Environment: real
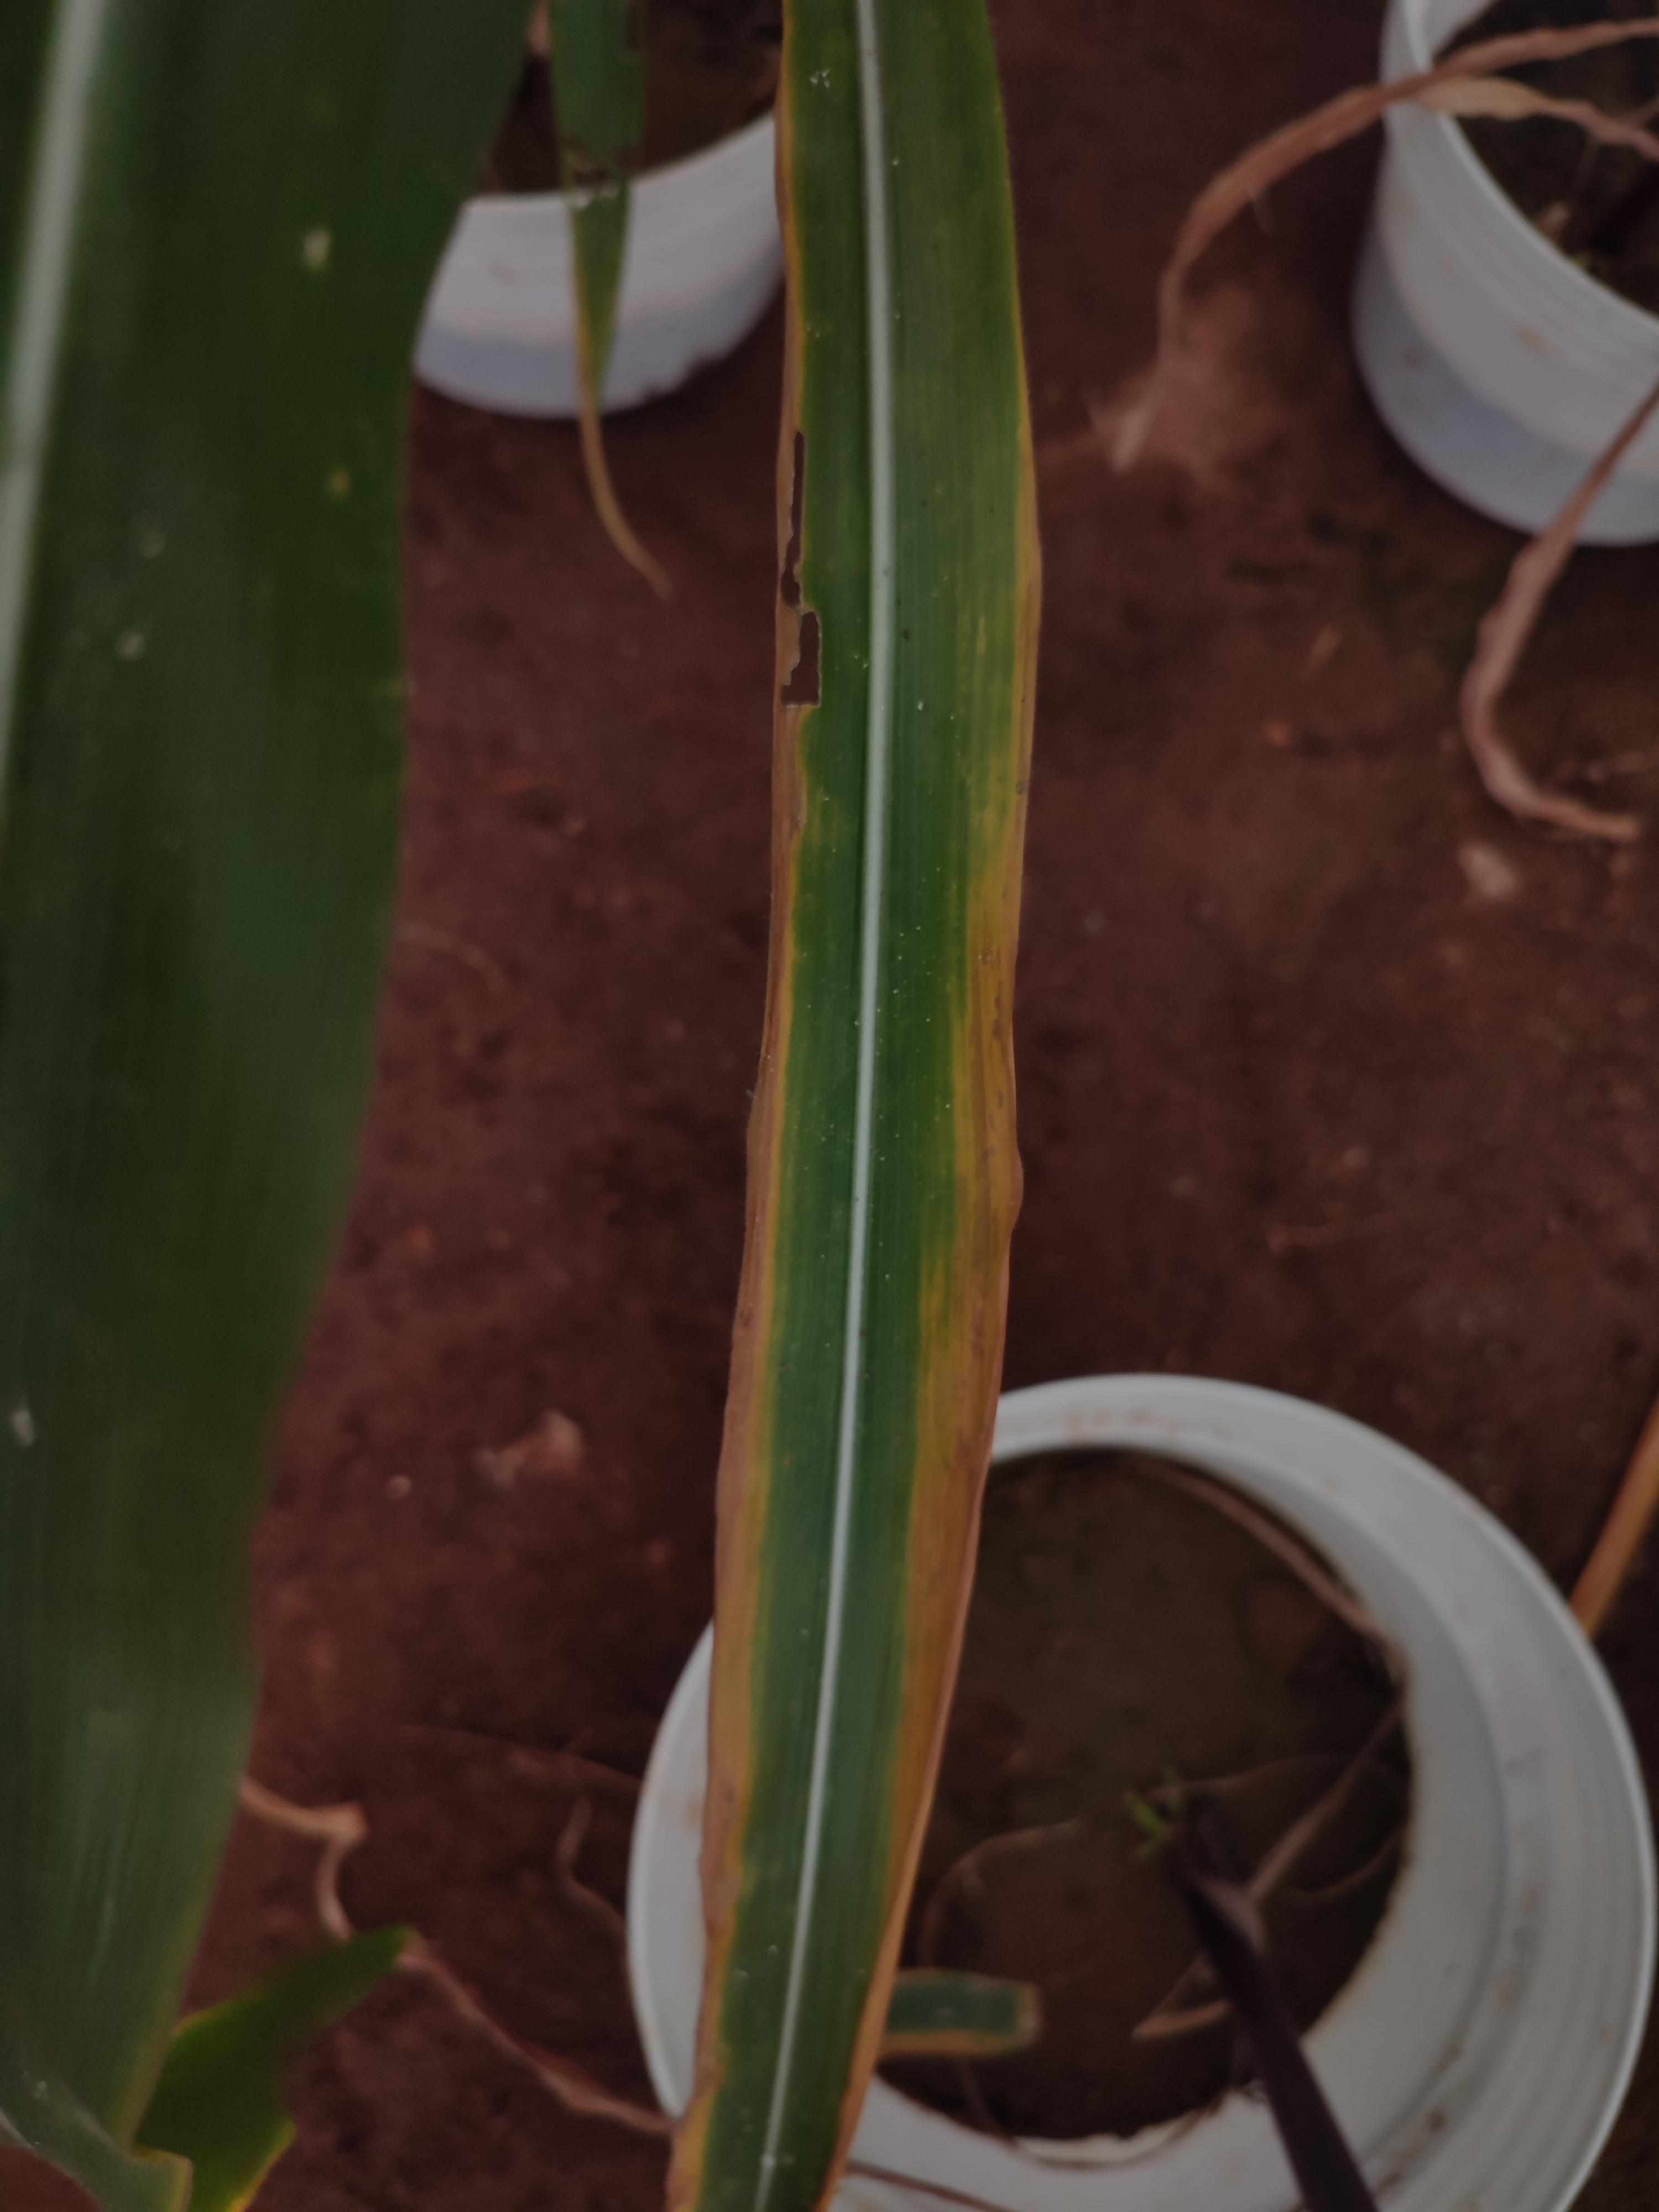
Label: potassium_deficiency